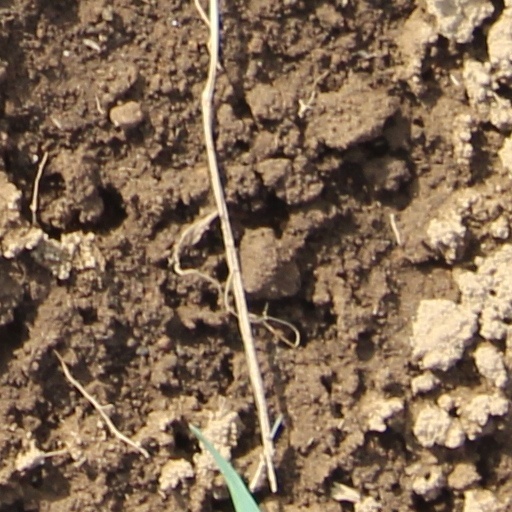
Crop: wheat